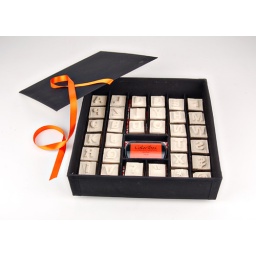
book in a box 02